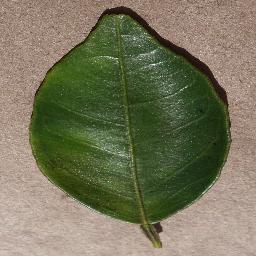
Label: Orange___Haunglongbing_(Citrus_greening)